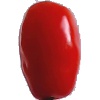
Label: Tomato 2